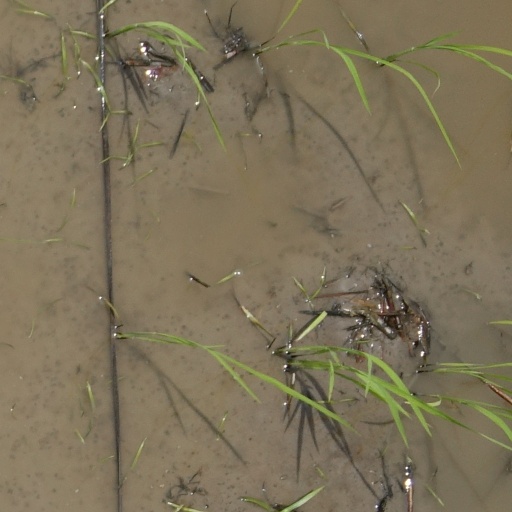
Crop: rice